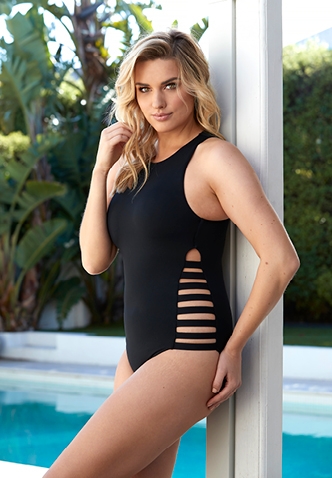
Gender: women